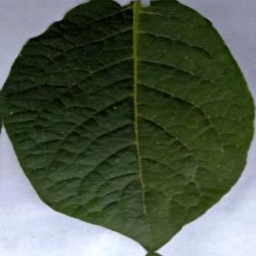
Etiqueta: Sana